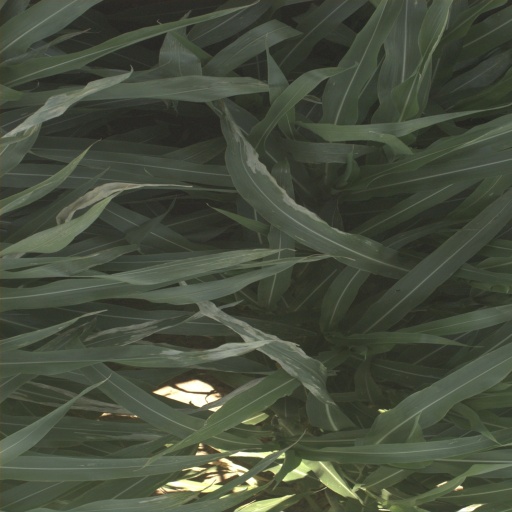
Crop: sorghum